Ramon Bagatsing Jr.

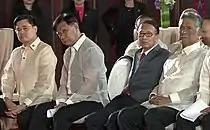
Bagatsing (rightmost) on February 7, 2019, during his oath-taking at Malacañang Palace

From 1978 to 1986, Bagatsing was chairman of the Manila Sports Development Council. Sometime in the early 1980s he was the executive chairman of the Manila KKK program committee which was a loan program of the City of Manila.